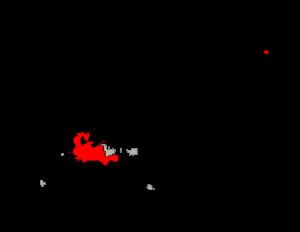
Paris (Texas)
Paris beliggenhed i Texas
Paris er en amerikansk by og administrativt centrum for det amerikanske county Lamar County, i staten Texas. I 2000 havde byen et indbyggertal på 25.898.